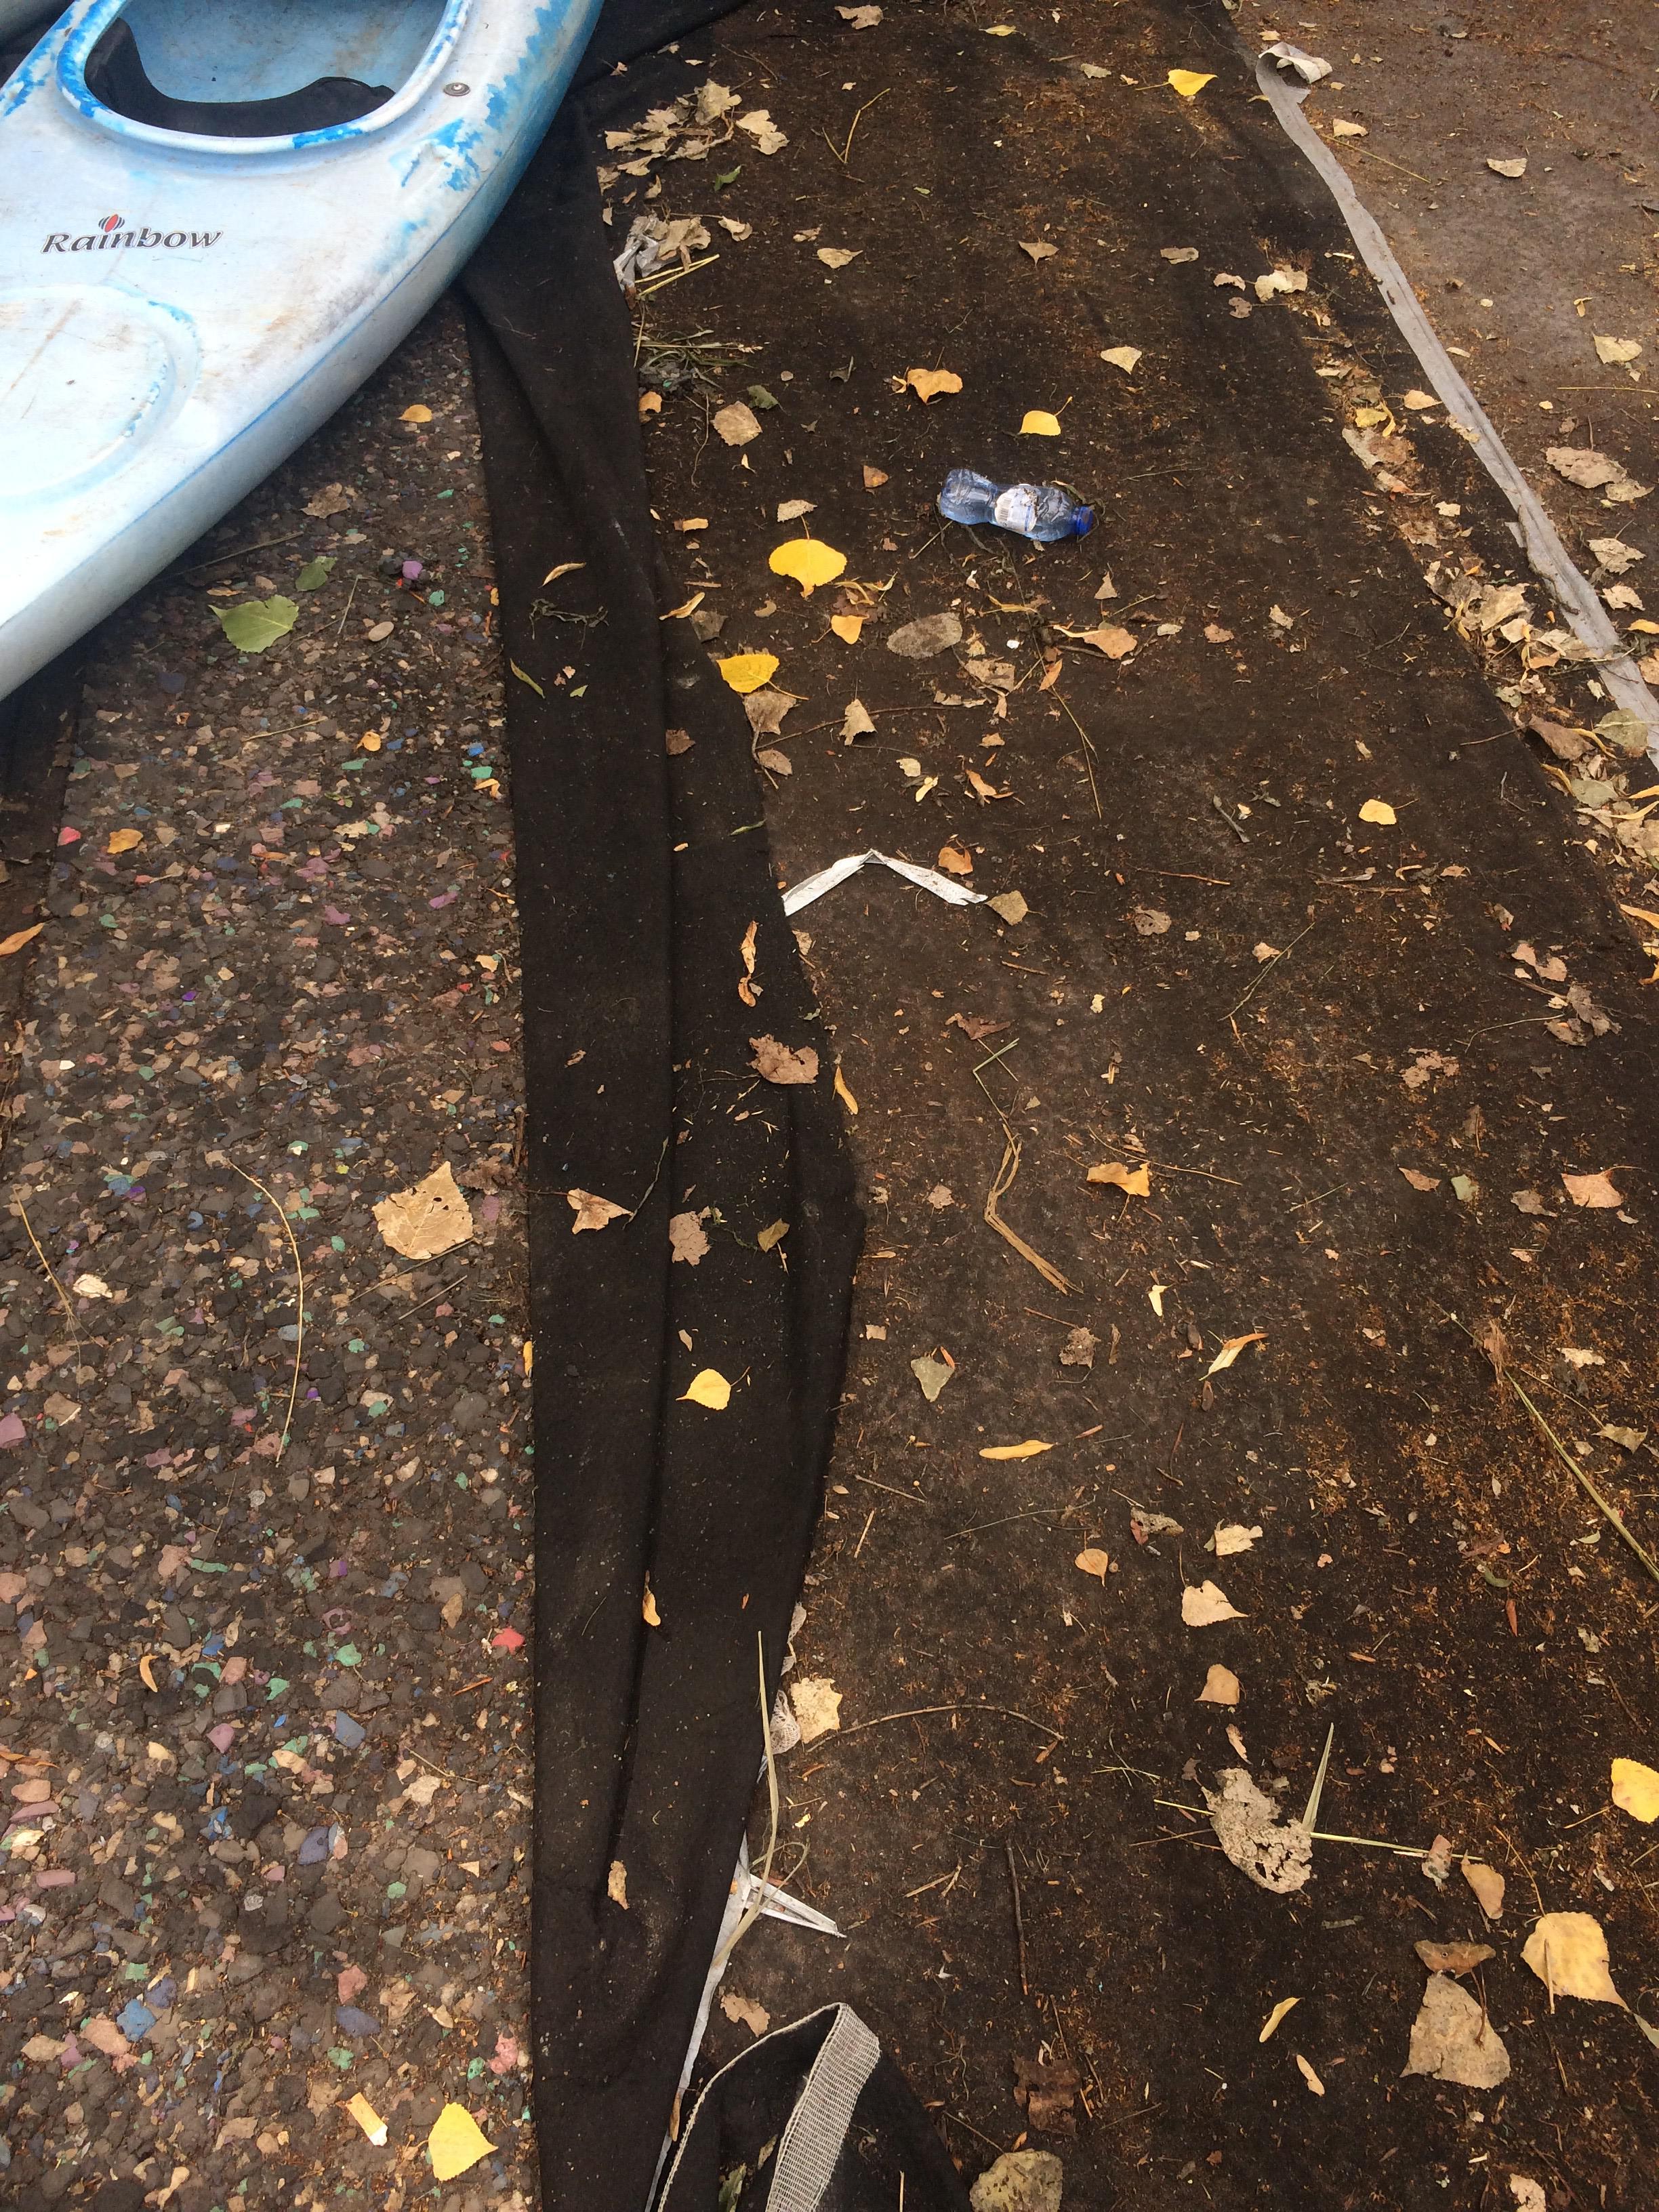
Object: Clear plastic bottle (Bottle)

Object: Cigarette (Cigarette)

Object: Normal paper (Paper)

Object: Plastic bottle cap (Bottle cap)